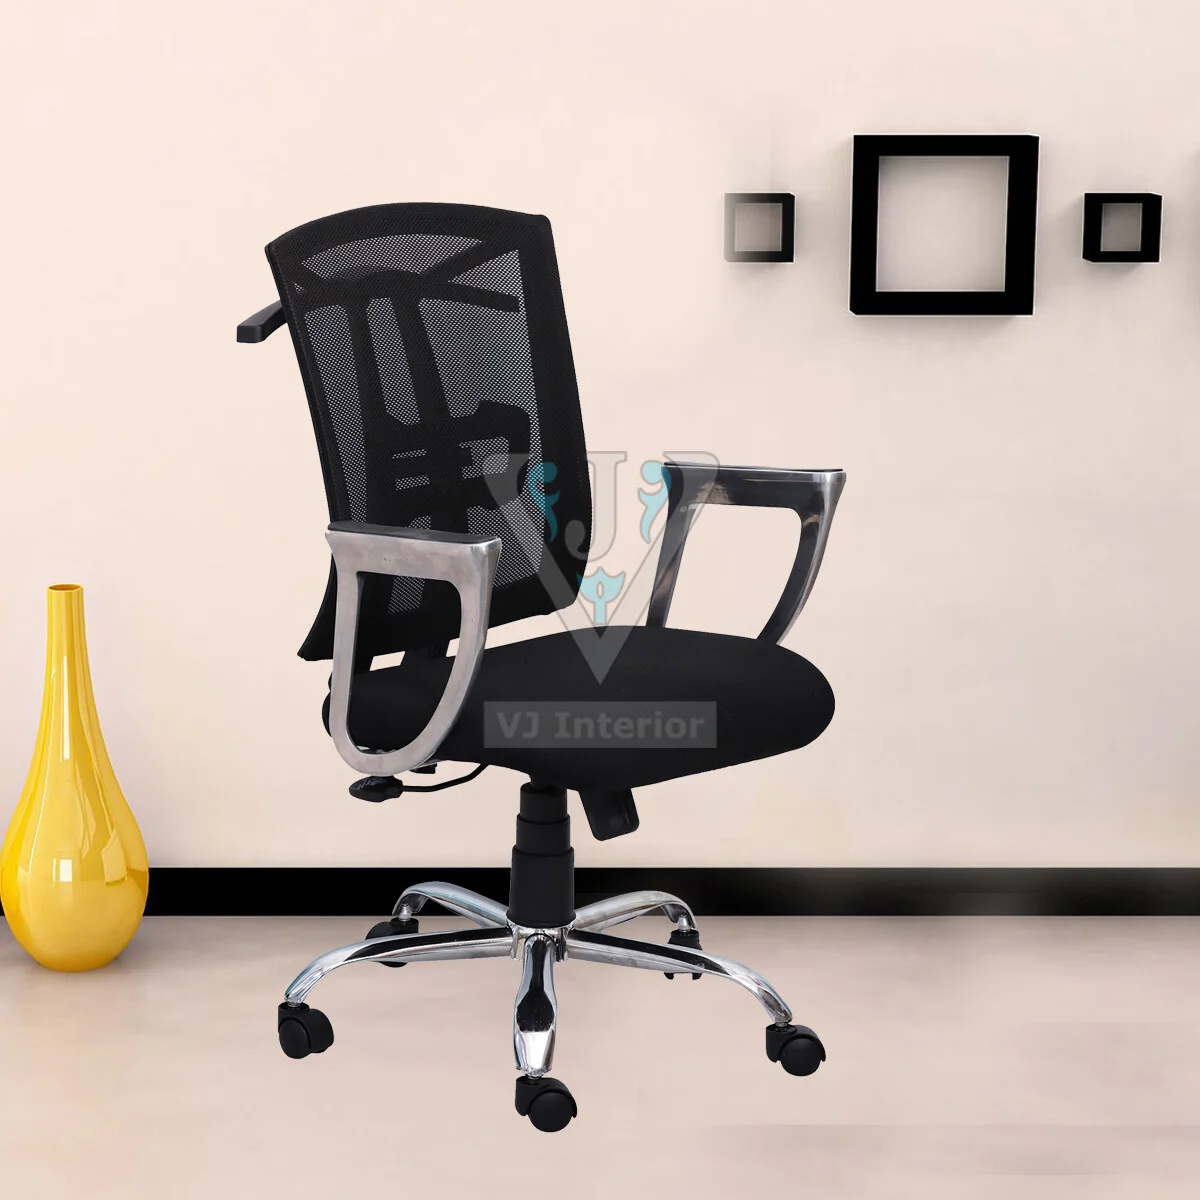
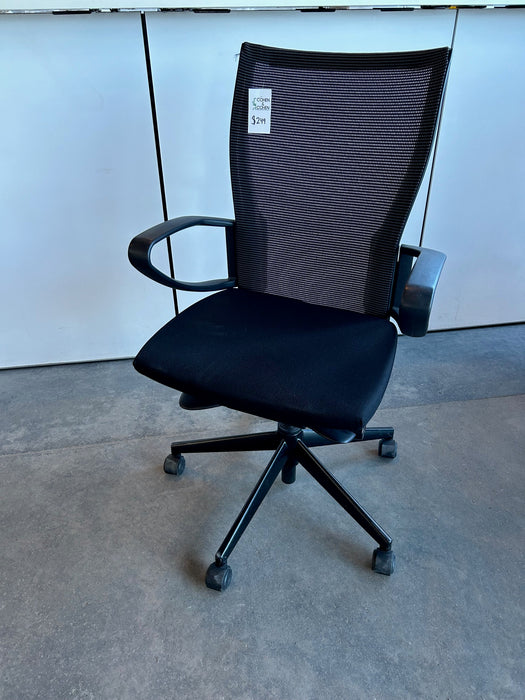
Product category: items_chair
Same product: no